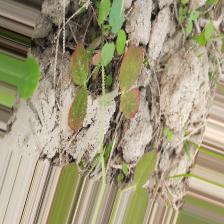
Label: Lentil Rust